PNR North Main Line

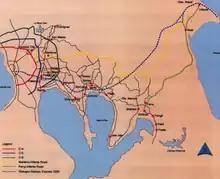
The Silangan Railway Express 2000 project would have connected northern Quezon with Metro Manila.

By 1964, the Manila Railroad was reorganized and renamed into the present Philippine National Railways. The renaming took inspiration from the Japanese National Railways. The early days of the PNR was also claimed to be the agency's golden years. While operations were smaller in scale to its southern counterpart, the North Main Line was still a popular means of travel leading out of Metro Manila. The line sought an estimated daily ridership of 3,000 passengers.